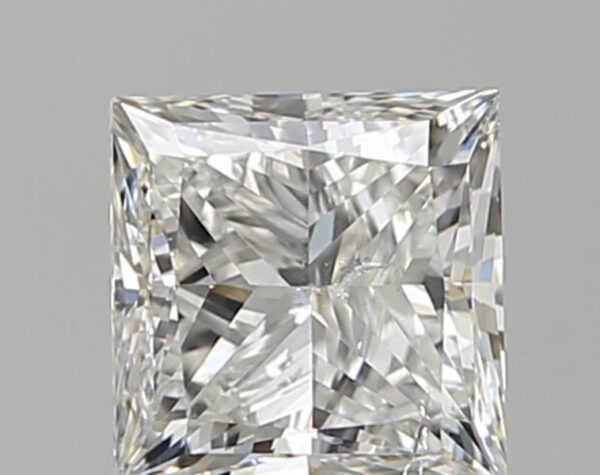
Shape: princess
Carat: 1
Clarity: SI2
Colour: H
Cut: EX
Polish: EX
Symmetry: GD
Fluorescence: N
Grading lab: GIA
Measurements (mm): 5.35 x 5.29 x 3.83